Jorge Navarro

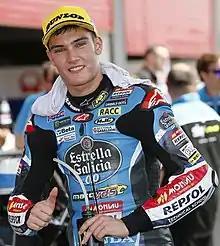
Navarro at the 2016 Argentine Grand Prix

Jorge Navarro Sánchez (born 3 February 1996) is a Spanish motorcycle racer currently competing in the Supersport World Championship, for Ducati's Orelac Racing Verdnatura team. He has previously raced in the Moto2 and Moto3 classes during his Grand Prix motorcycle racing career, scoring two wins and nineteen podiums in total. In his early career, he also competed in the FIM CEV Moto3 series, finishing as runner-up to Fabio Quartararo in the 2014 championship, and fifth in 2013.